Tilford

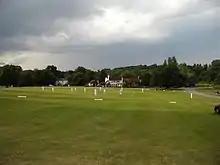
Cricket on Tilford Green

All Saints Church of England Infant School occupies an attractive site overlooking the green. Waverley Abbey Church of England school is in the village. The name is derived from Waverley Abbey. Tilford, hosts a team in the sport of cricket, which in 2014 won a local village league. The Tilford Bach Festival founded by Denys Darlow has been held in the village since 1952.